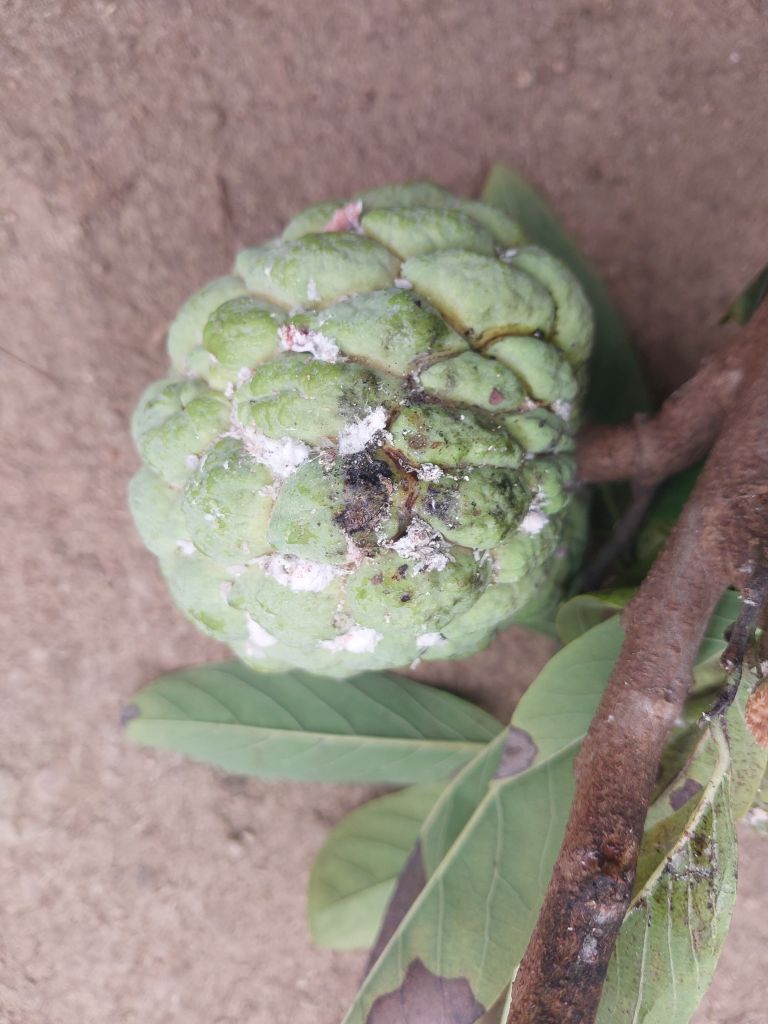
Disease label: Leaf spot on fruit